Nottingham Greyhound Stadium

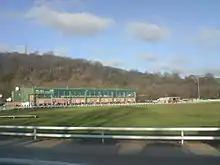
The grandstand in 2008

Nottingham Greyhound Stadium is a greyhound racing track and stadium on the outskirts of Nottingham, England.